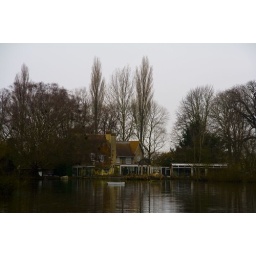
house on the lake in radwell